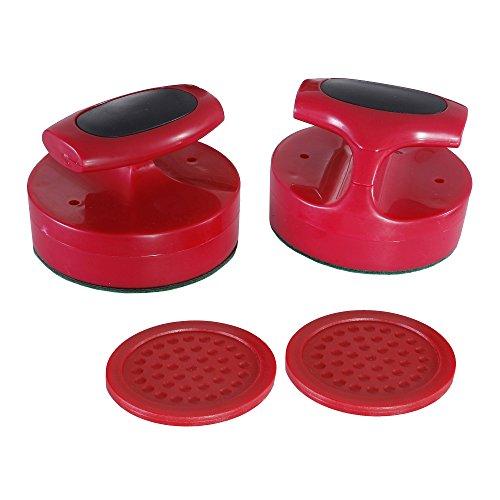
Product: Hathaway Pro-Series Air Hockey Striker and Puck Set
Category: Sports & Outdoors | Sports & Fitness | Leisure Sports & Game Room | Arcade & Table Games | Air Hockey
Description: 4-in strikers with 3-in pucks.
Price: $10.99
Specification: Product Dimensions:         4 x 4 x 3 inches ; 3.2 ounces    |Shipping Weight: 6.4 ounces (View shipping rates and policies)|ASIN: B00MHPN24C|Item model number: BG1005|    #5    in Air Hockey Tables & Equipment